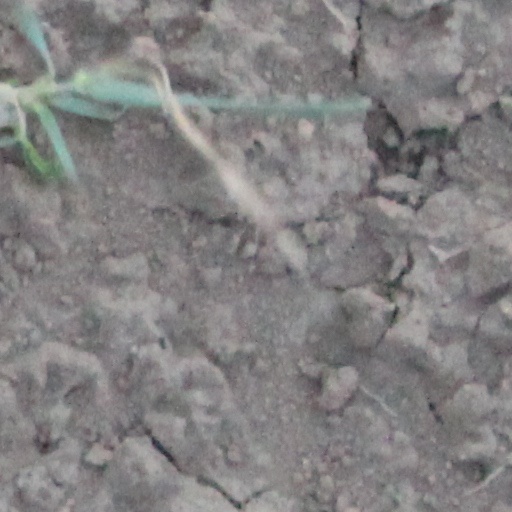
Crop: wheat